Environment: real
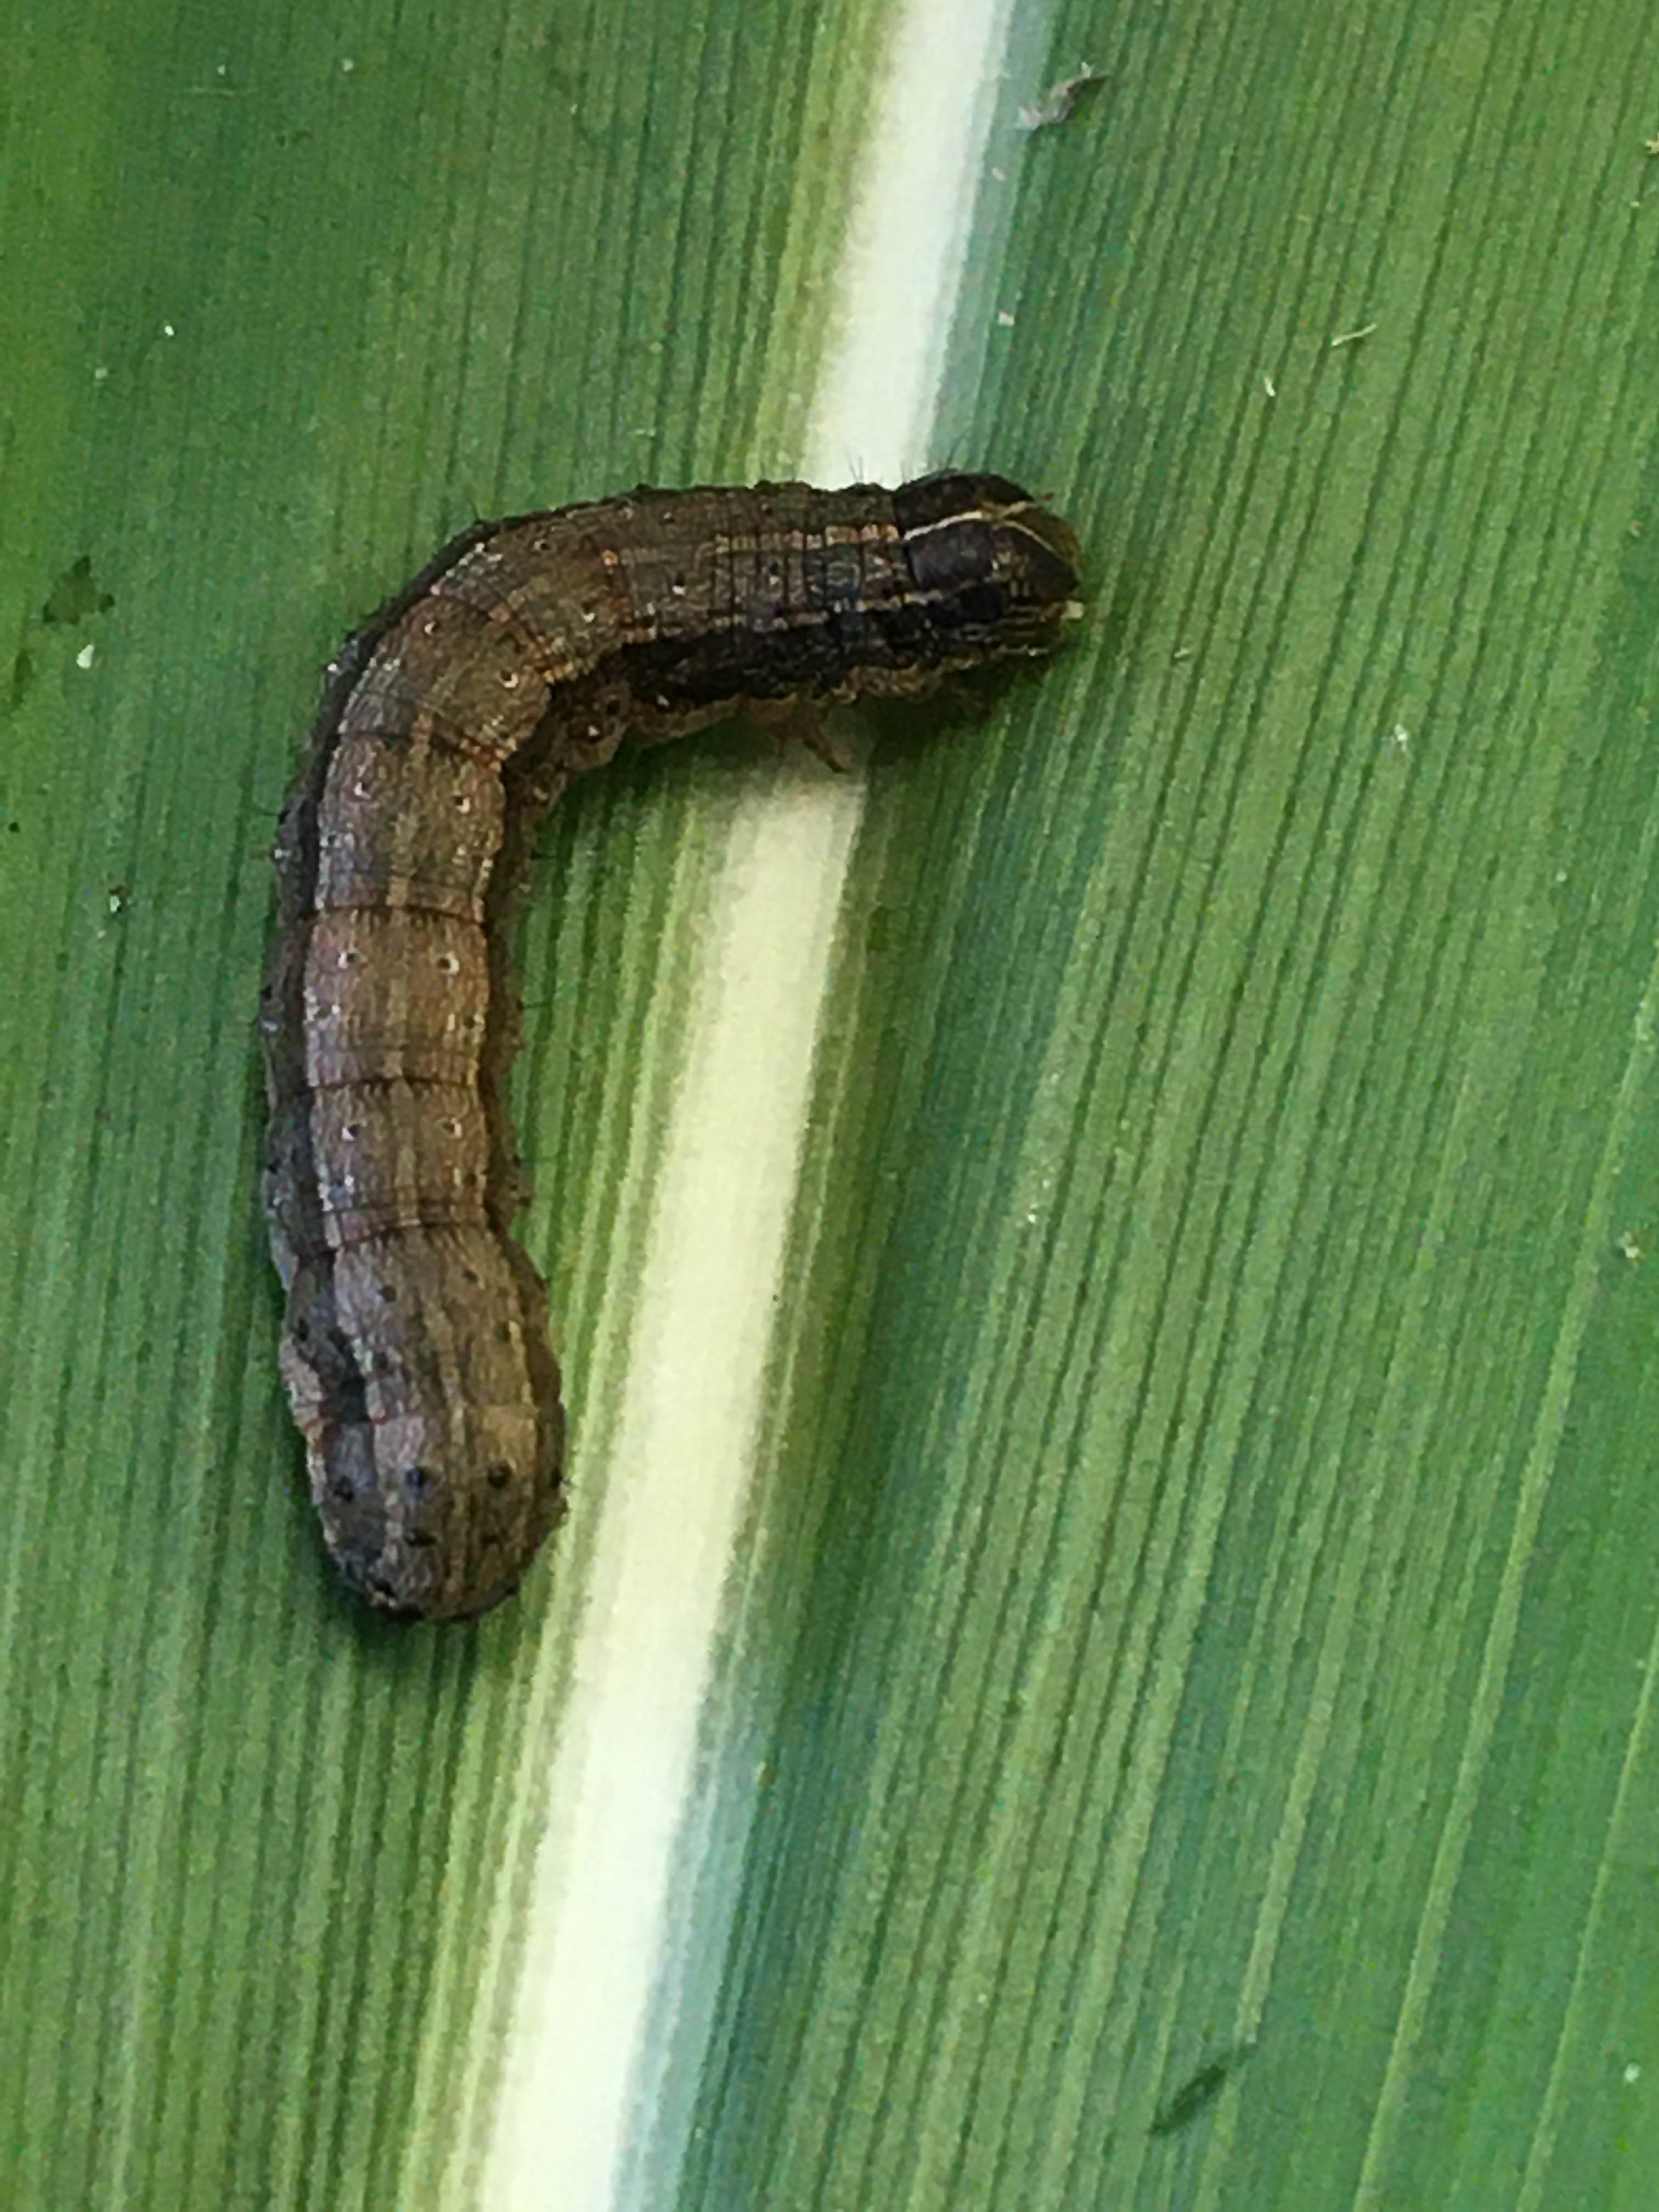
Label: fall_armyworm